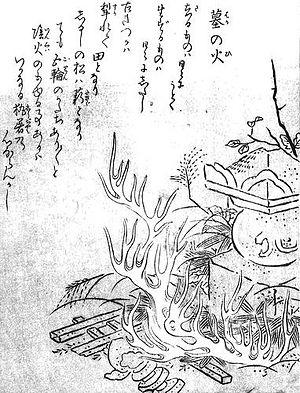
Konjaku gazu zoku hyakki est le deuxième livre de l'artiste japonais Toriyama Sekien de la célèbre série Gazu Hyakki Yagyō publiée ca. 1779. Ces albums sont des bestiaires surnaturels, collections de fantômes, d'esprits, d'apparitions et de monstres, dont beaucoup proviennent de la littérature, du folklore et d'autres arts japonais. Ces œuvres ont exercé une profonde influence sur l'imagerie yōkai ultérieure au Japon.